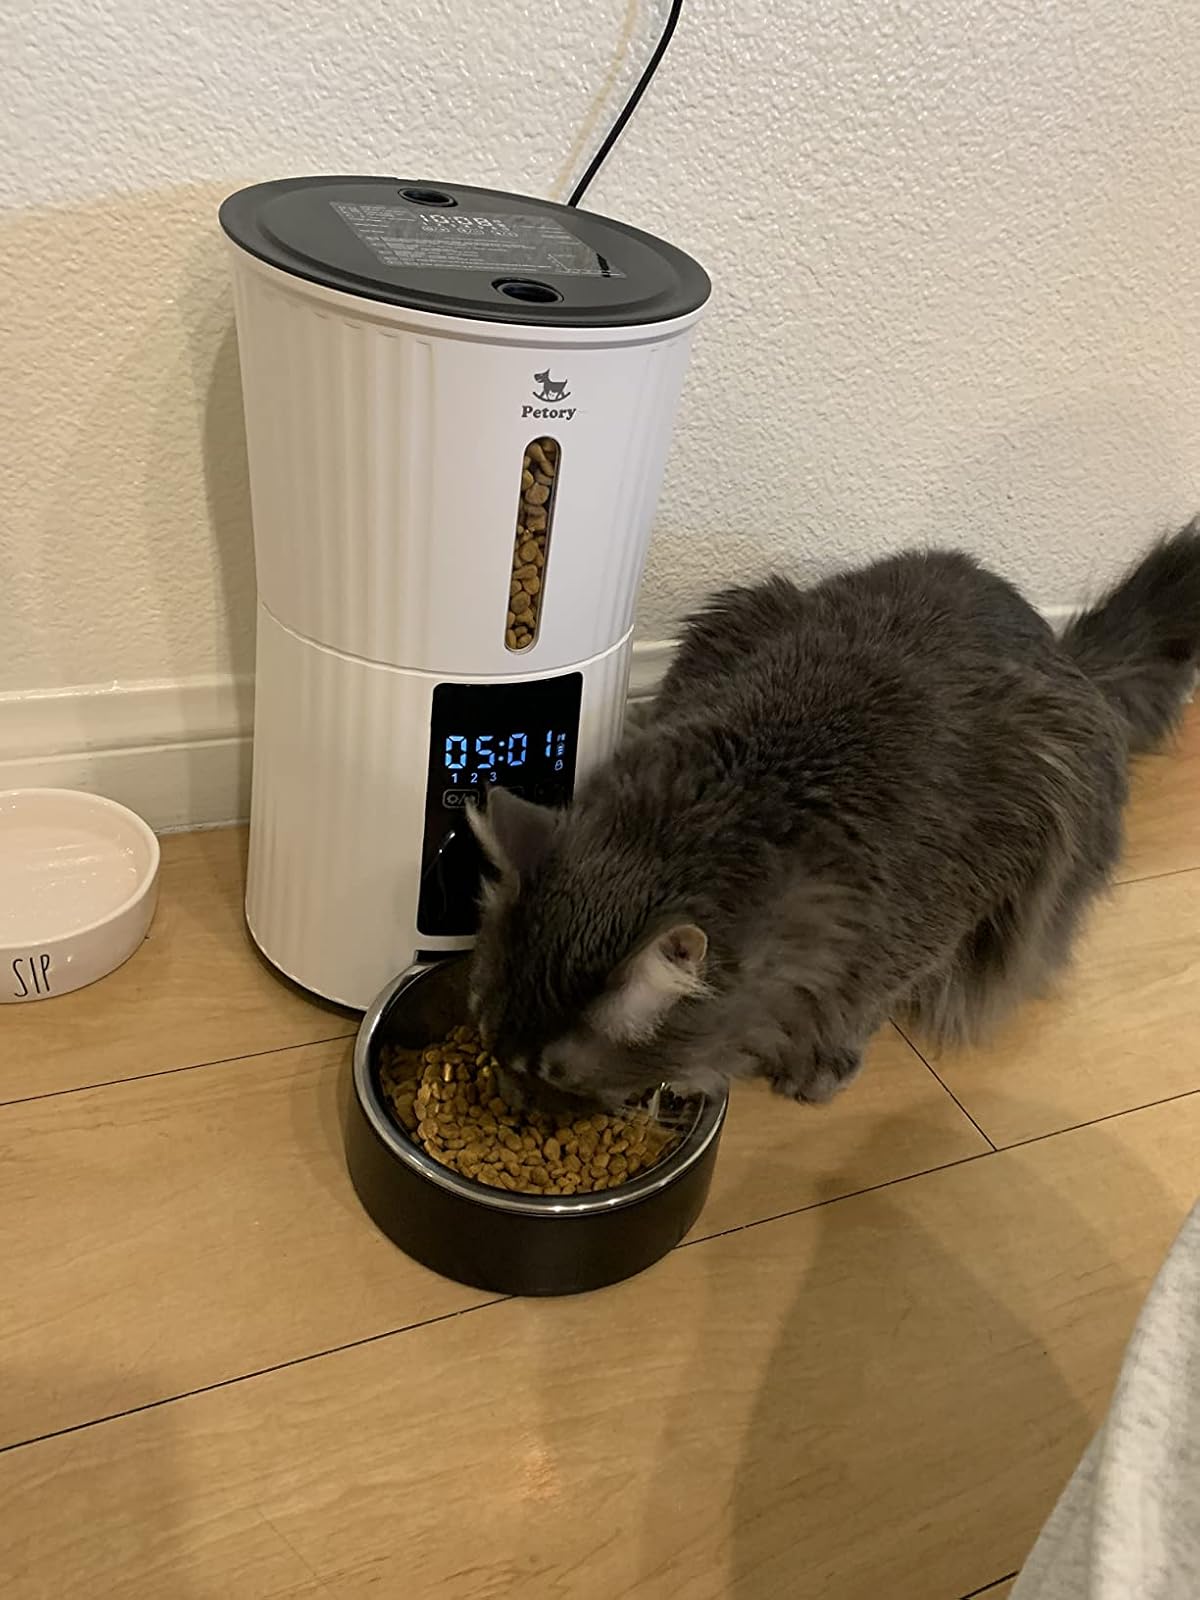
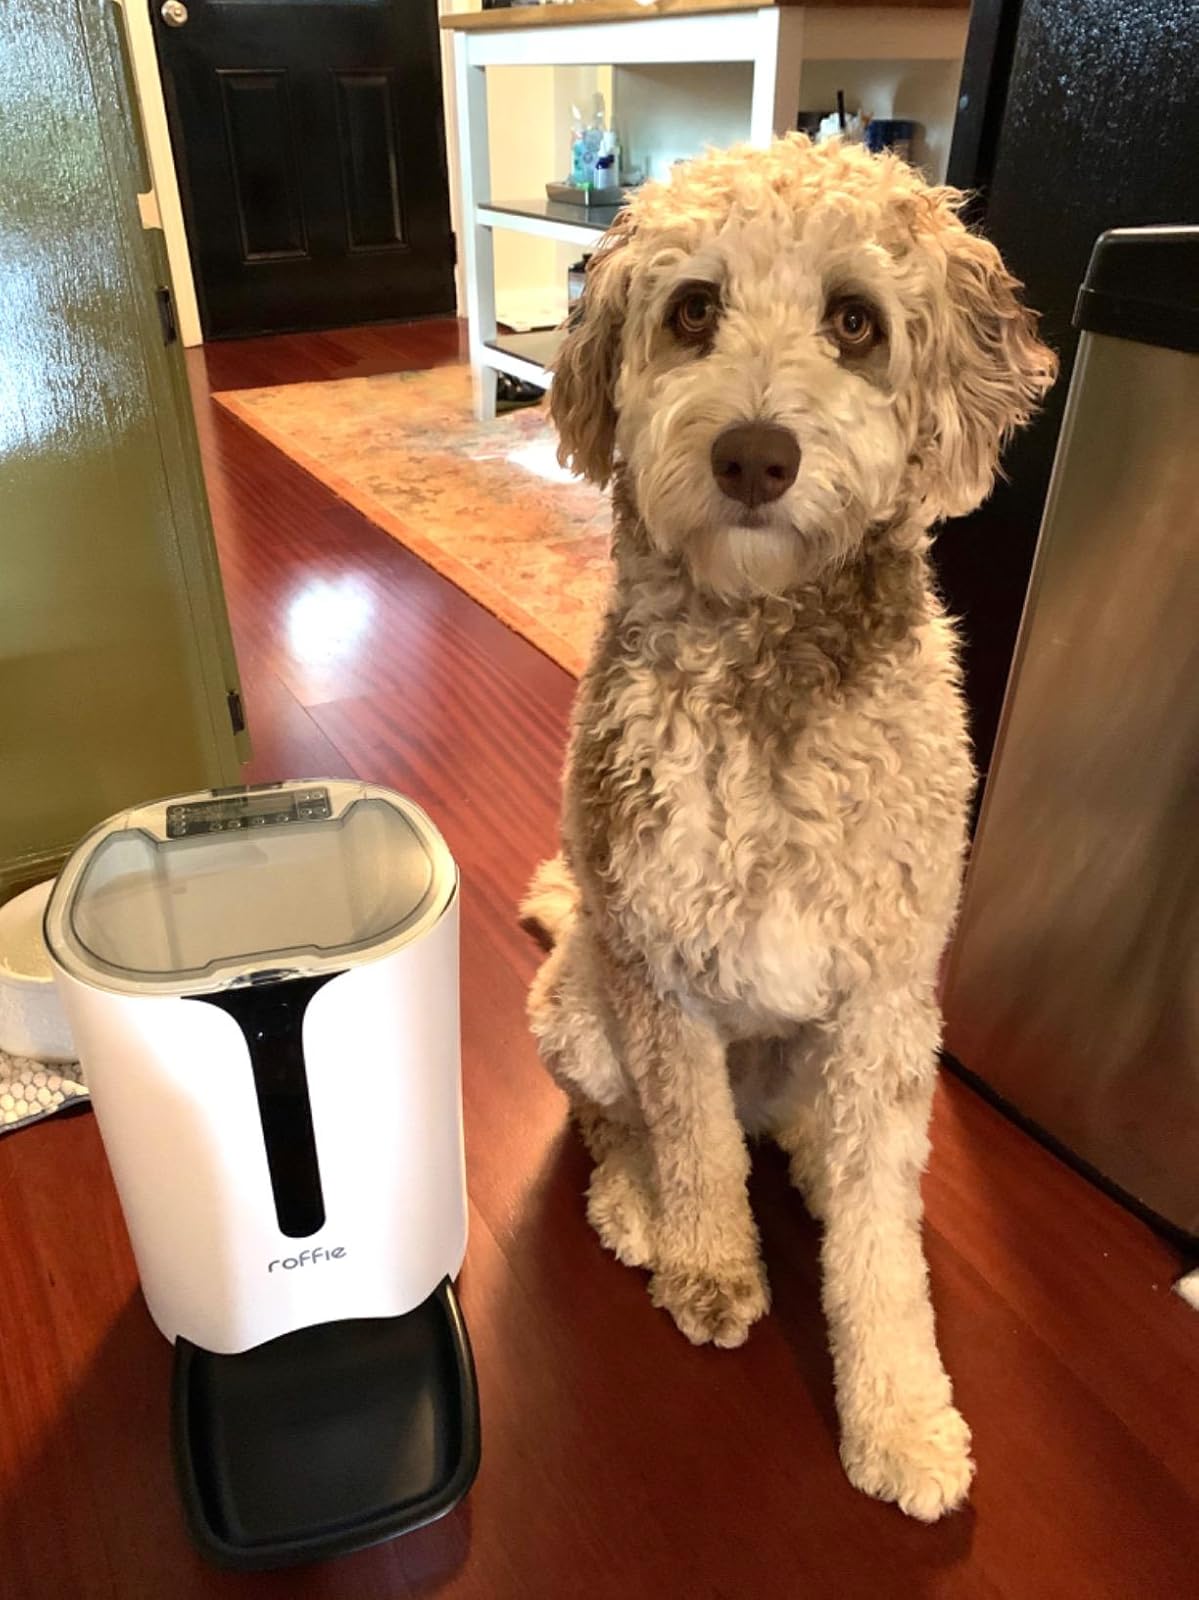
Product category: items_feeder
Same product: no